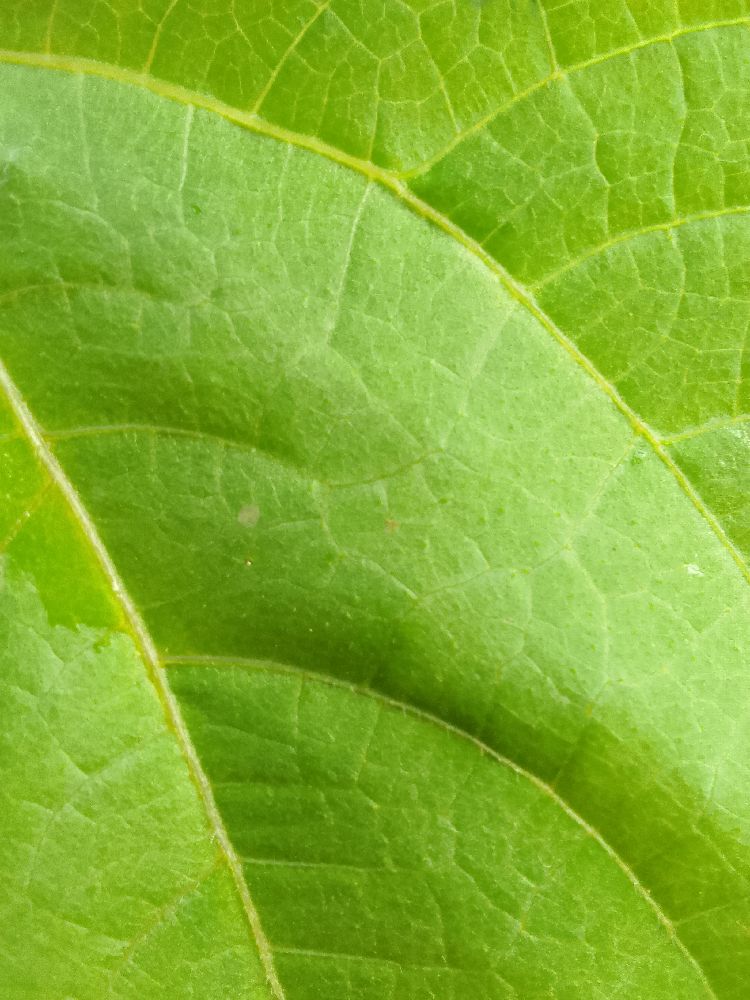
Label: healthy